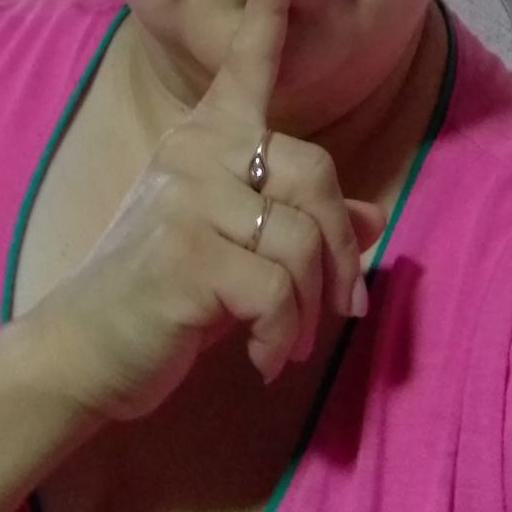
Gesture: mute